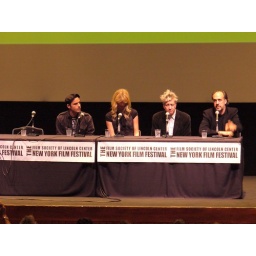
They were sitting in the balcony the whole time!